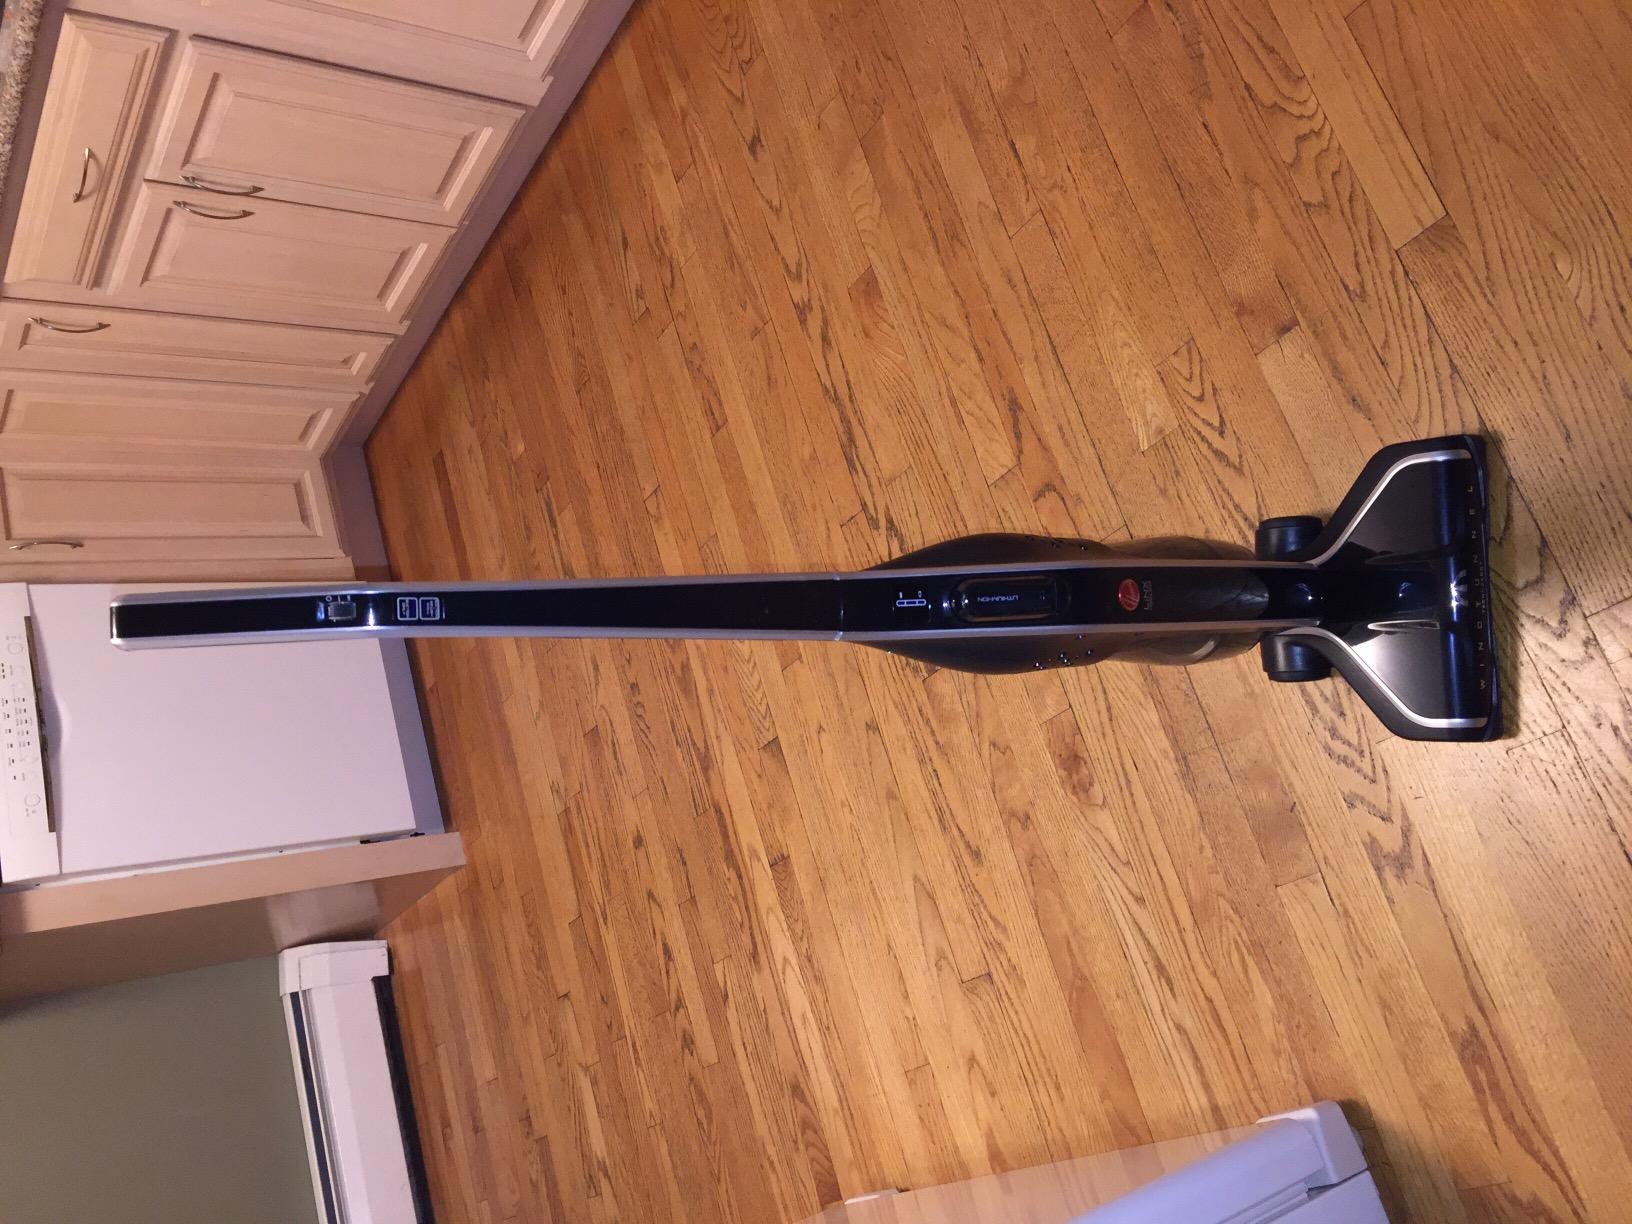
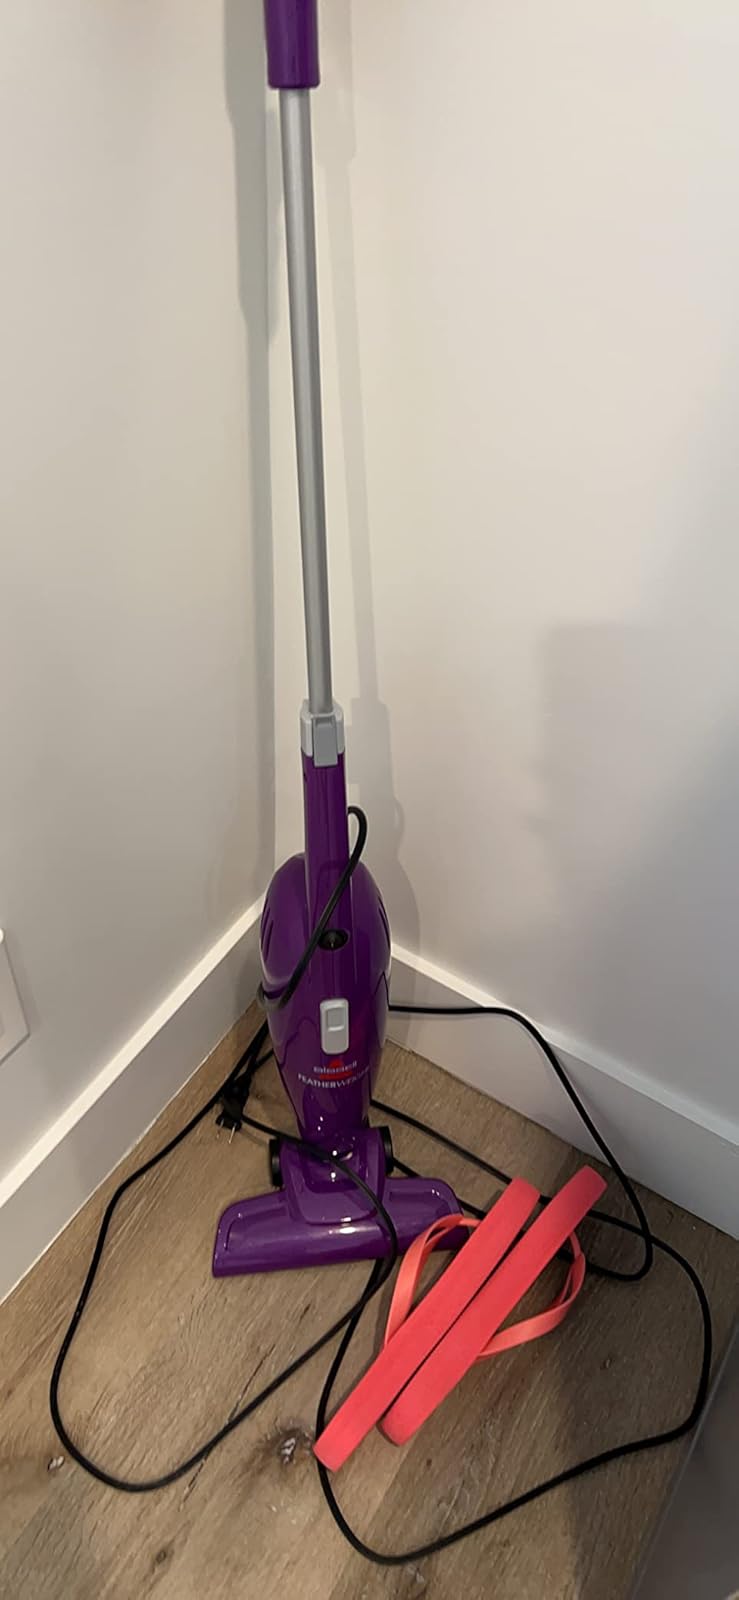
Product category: items_vacuum
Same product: no